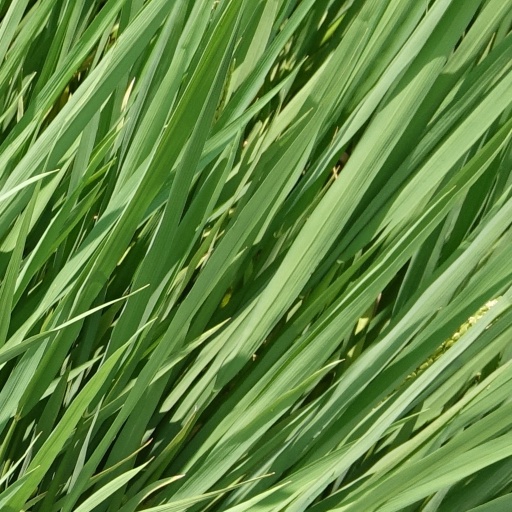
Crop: rice